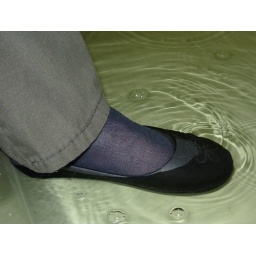
Lara drenched black leather flat shoes in tub